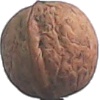
Label: Walnut 1